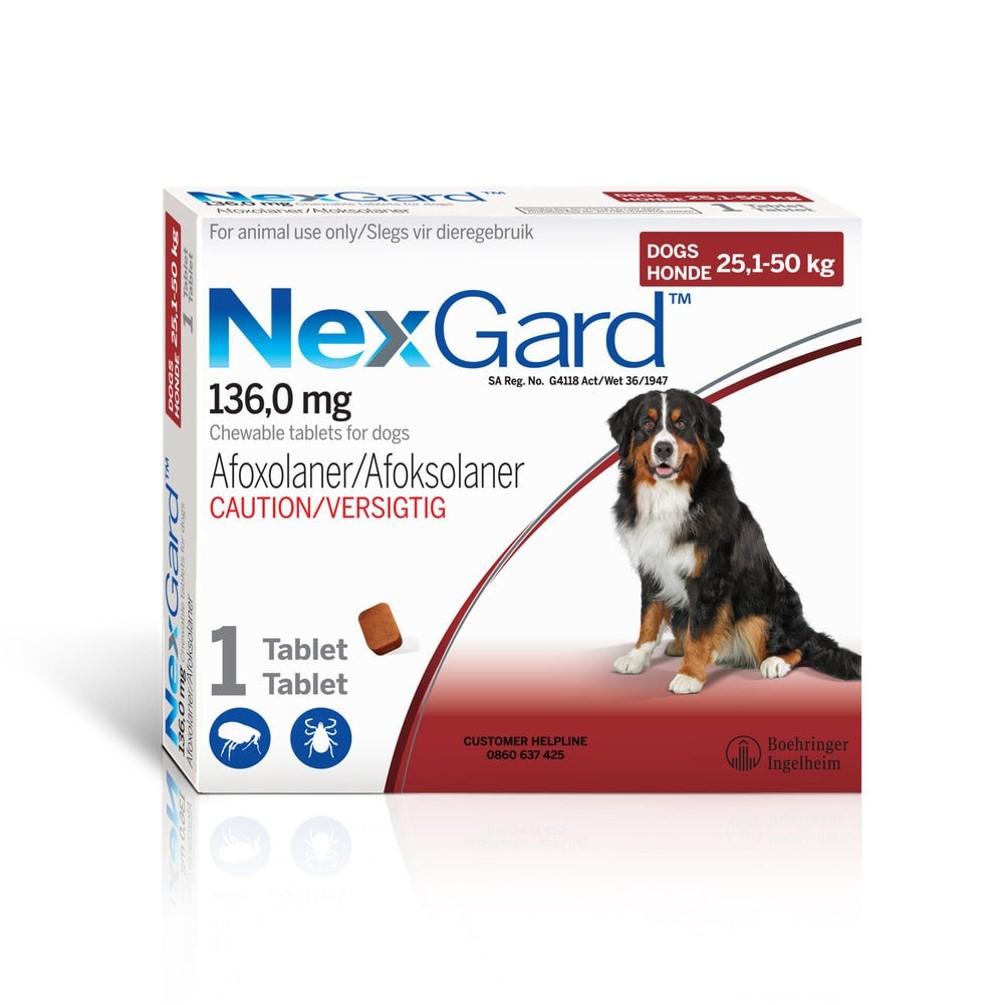
Dawa za mifugo zinazotumika kuua vijidudu vinavyoshambulia wanyama, hususani mbwa zilizohifadhiwa katika kiboksi kidogo kilichoandikwa kwa maandishi yanayosomeka kwa lugha ya kiingereza "neksiti gadi ", huku kikiwa na ujazo wa mwili glamia thelathini na sita pamoja na maelezo mengine ya namna ya kutumia dawa hiyo.